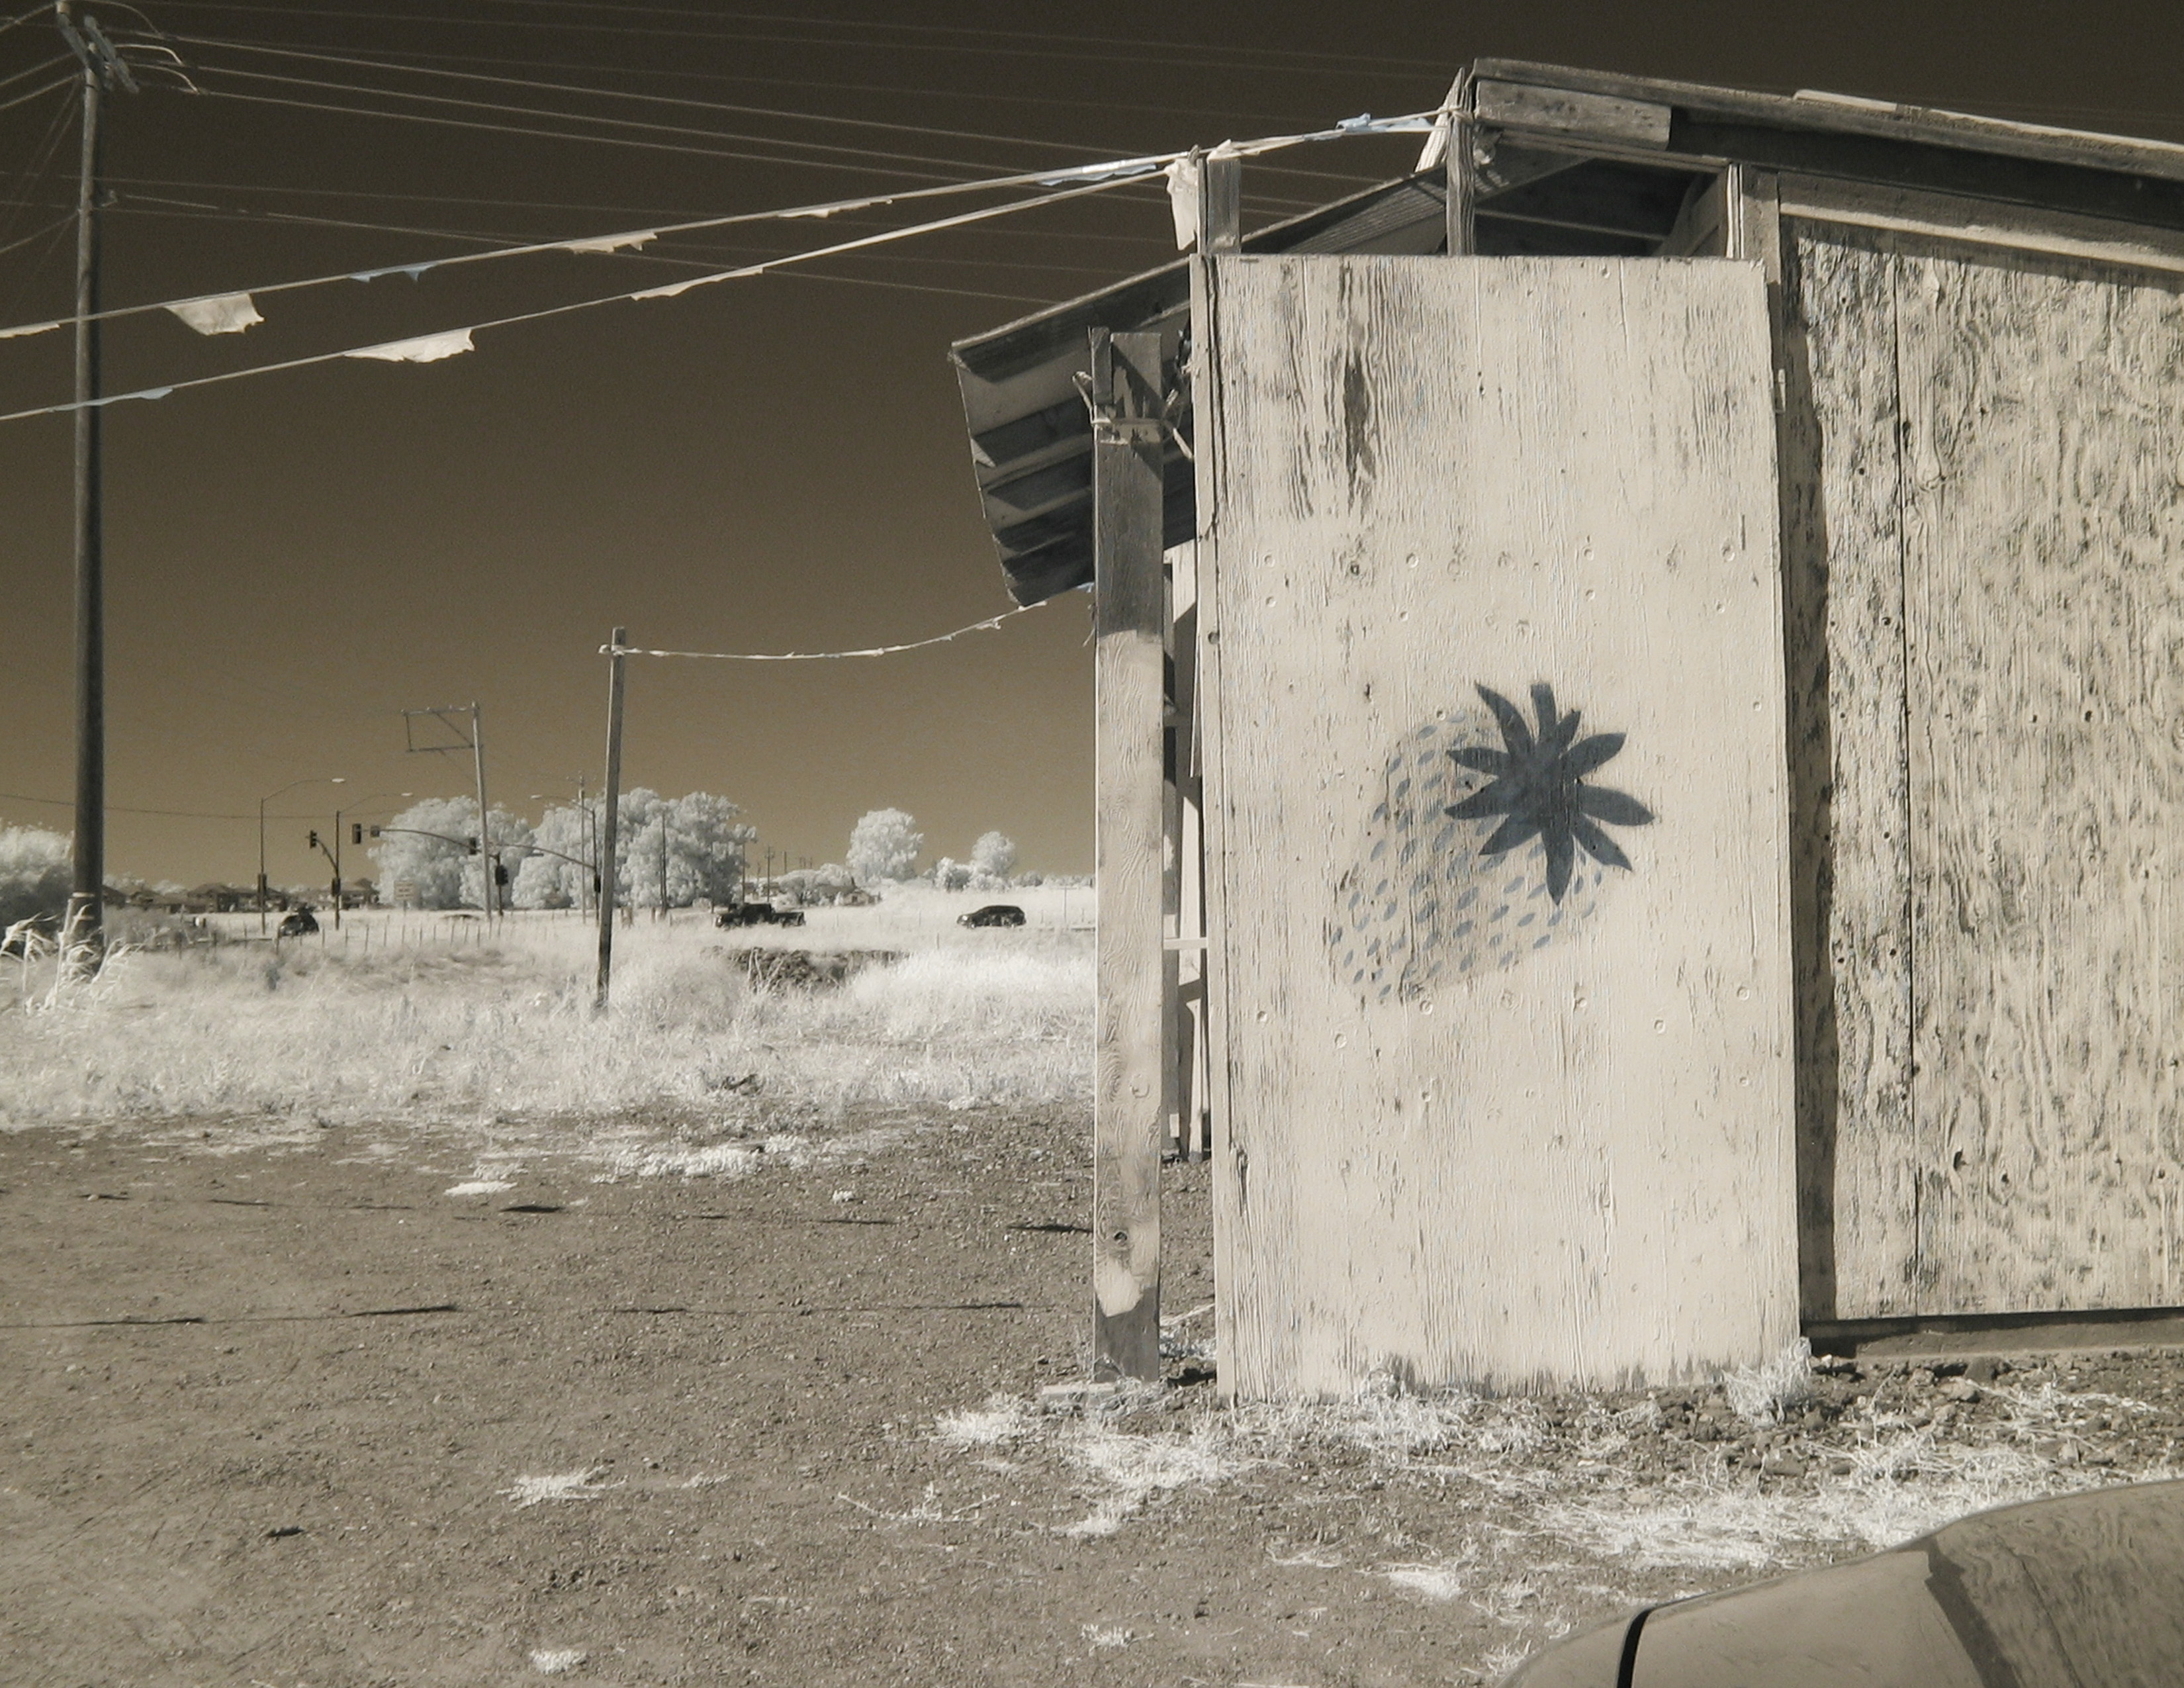
snow, white, wall, art, stand, ir, strawberries, infrared, 720, fraises, farmstand, urban area